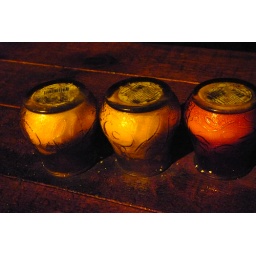
picnic table with flipped over candles